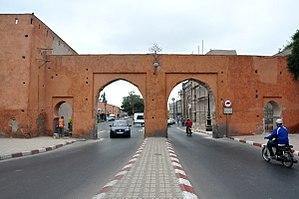
Ceci est une liste des monuments classés par le ministère de culture marocain aux alentours de Marrakech.